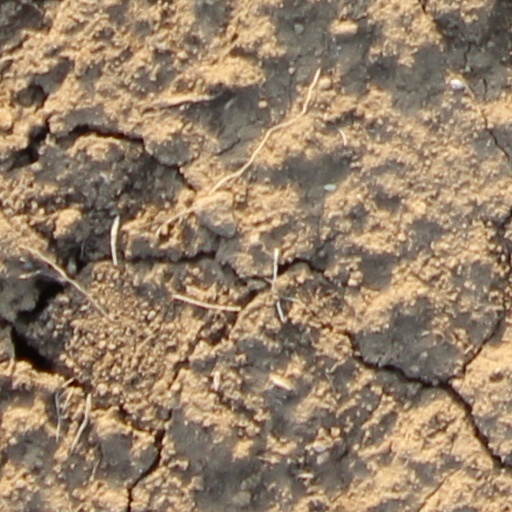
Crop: wheat